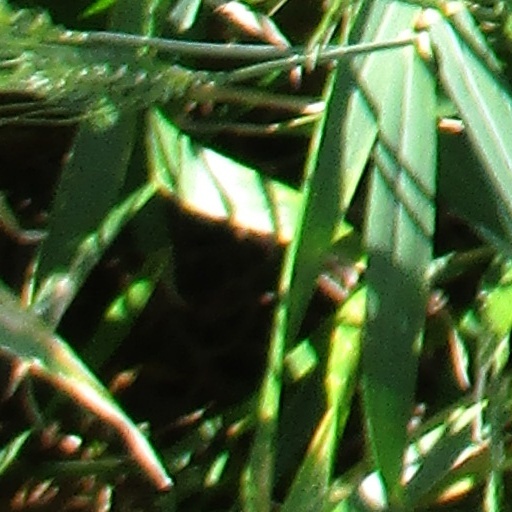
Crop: wheat